Camillo Golgi

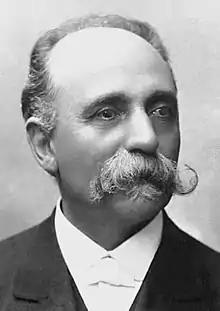
Golgi in a 1903 publication

Camillo Golgi (7 July 184321 January 1926) was an Italian biologist and pathologist known for his works on the central nervous system. He studied medicine at the University of Pavia (where he later spent most of his professional career) between 1860 and 1868 under the tutelage of Cesare Lombroso. Inspired by pathologist Giulio Bizzozero, he pursued research in the nervous system. His discovery of a staining technique called black reaction (sometimes called Golgi's method or Golgi's staining in his honour) in 1873 was a major breakthrough in neuroscience. Several structures and phenomena in anatomy and physiology are named for him, including the Golgi apparatus, the Golgi tendon organ and the Golgi tendon reflex.